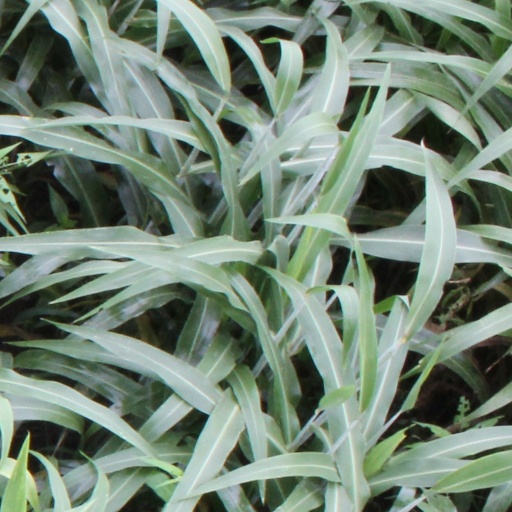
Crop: sorghum